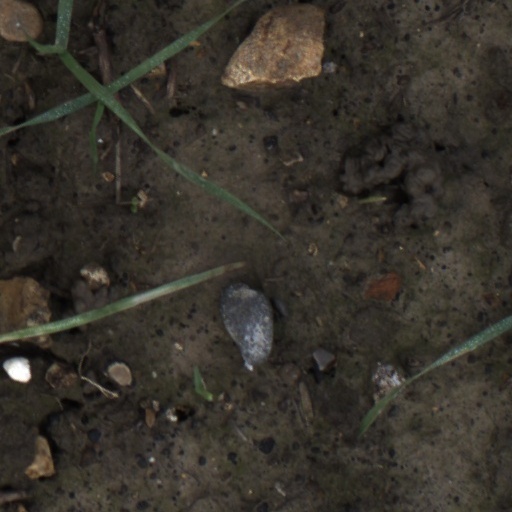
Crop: wheat